Swazilink

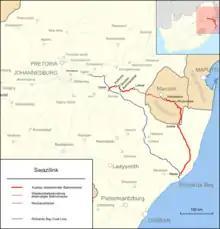
Swazilink route mapThick red line: Railway line in serviceThin red line: Existing railway line out of service

The main railway would run 146 km from Lothair in Mpumalanga in South Africa to Sidvokodvo Junction in Eswatini. This would reduce the pressure on the Richards Bay line, removing general freight traffic, hence allowing more coal export trains and reducing the volume of coal transported by road. There are also plans for 600 km of connecting railways, and this route fits with several other Transnet infrastructure projects which concentrate on coal transport. This would also allow further development of the railway which takes coal from the Waterberg Coalfield via Ermelo to Richards Bay; the Waterberg coalfields have South Africa's biggest undeveloped coal reserves.